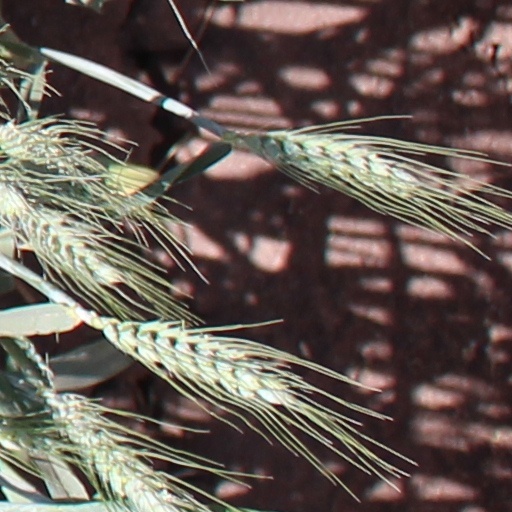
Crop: wheat